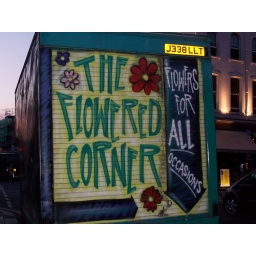
at portobello rd...this is a flower truck (24 billion of these in london)